Richmond H. Hilton

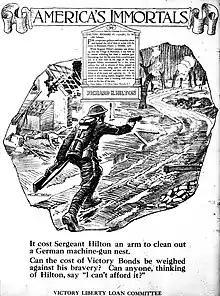
America's Immortal series for Richmond H Hilton in the Evening Public Ledger on April 19, 1919

Rank and organization: Sergeant, U.S. Army, Company M, 118th Infantry, 30th Division. Place and date: At Brancourt, France, October 11, 1918. Entered service at: Westville, South Carolina Born: October 8, 1898, Westville, South Carolina G.O. No.: 16, W.D., 1919.